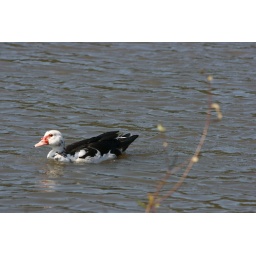
Muscovy duck swimming in our pond